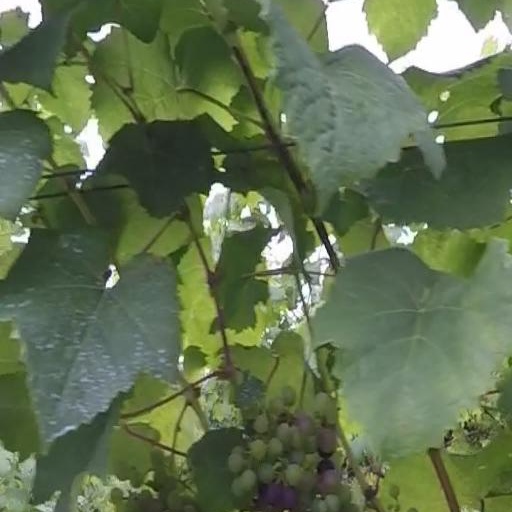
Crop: grape